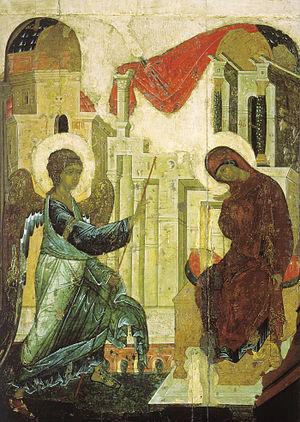
Andreï Roublev ou André Roublev, ou saint André l'Iconographe est un moine et peintre d'icônes russe du XVᵉ siècle. Il est né vers 1360-1370 et mort entre 1427 et 1430, probablement le 17 octobre 1428. Il a été canonisé en 1988, date du millénaire de la foi chrétienne en Russie, et est fêté le 4 juillet.
Le velum est, dans la peinture d'icônes, un tissu, généralement de couleur rouge, qui forme un auvent entre deux monuments.
Andreï Roublev ou André Roublev, deuxième long métrage d'Andreï Tarkovski, est un film historique et dramatique soviétique en noir et blanc et en couleur tourné en 1966 et sorti en 1969, sur un scénario de Tarkovski et d'Andreï Kontchalovski avec Anatoli Solonitsyne et Ivan Lapikov dans les rôles principaux.